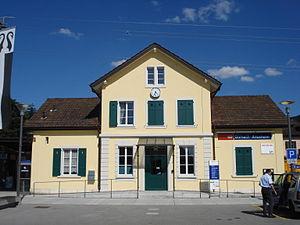
L'ancien bâtiment de la Gare de Dornach-Arlesheim.
La gare de Dornach-Arlesheim est une gare située à Arlesheim, dans le canton de Bâle-Campagne, mais qui dessert aussi la commune voisine de Dornach, située elle dans le canton de Soleure.